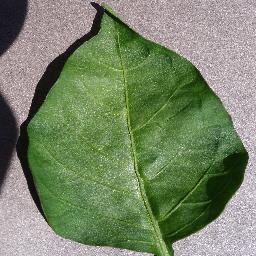
Label: Pepper,_bell___healthy